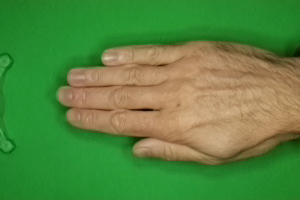
Label: paper